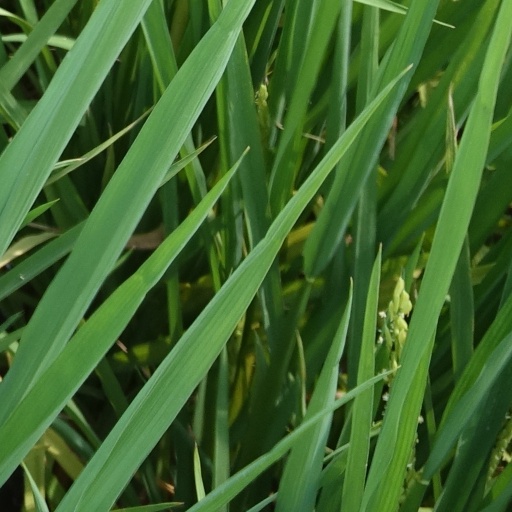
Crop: rice